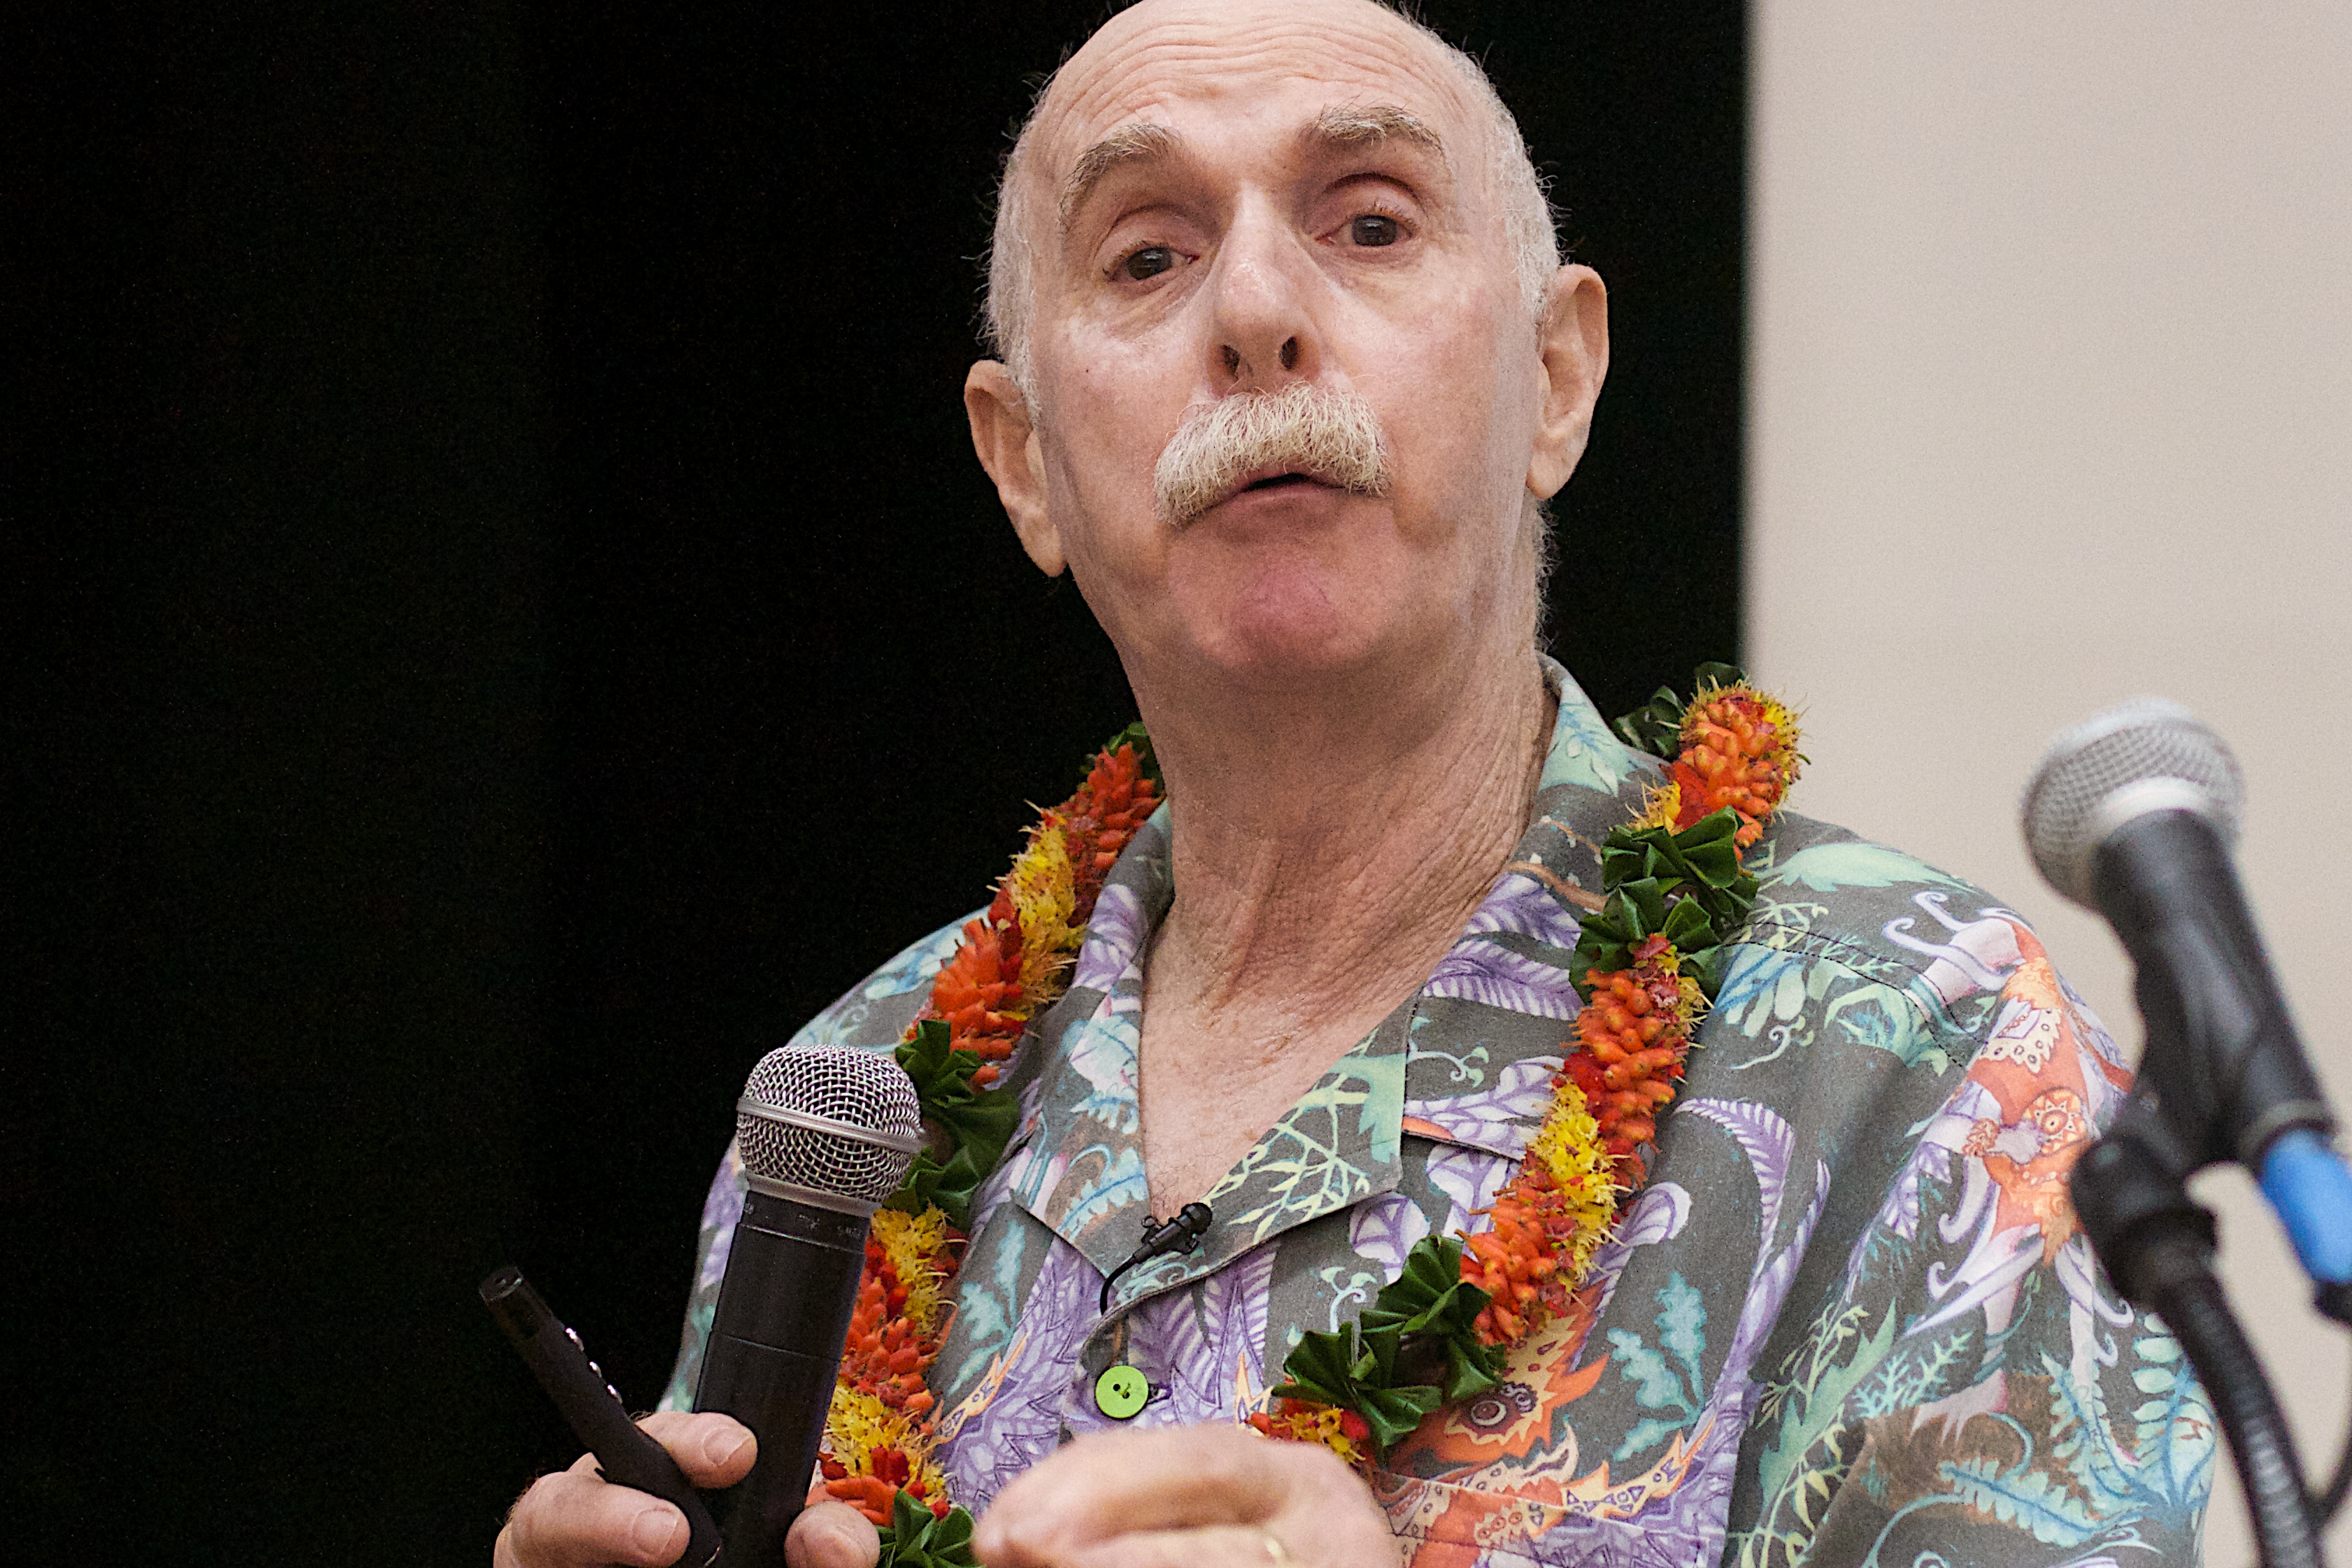
person, singing, speech, 2015365, tcc20th